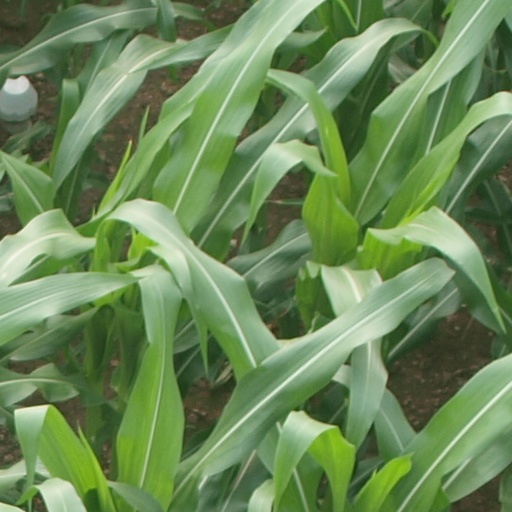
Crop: maize; corn